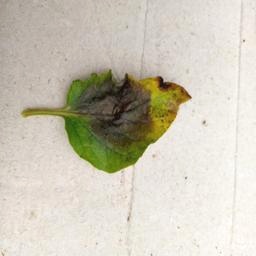
Etiqueta: Late Blight